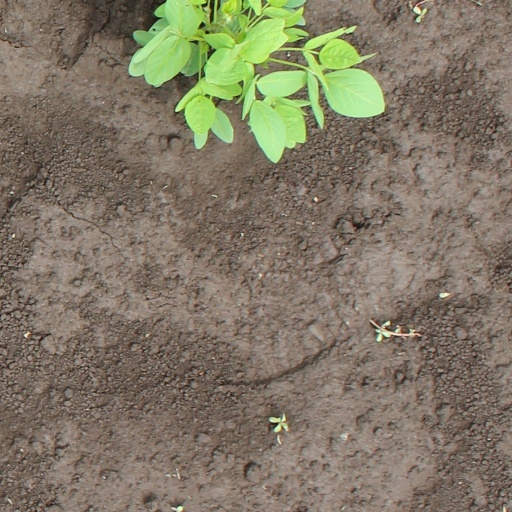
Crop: soybean